Ken Krueger

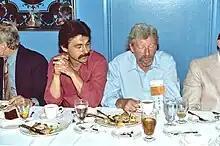
Ken Krueger (right) with Jon Hartz (left) at the 1982 San Diego Comic-Con

Ken Krueger (October 7, 1926 – November 21, 2009) was an American publisher and retailer. Krueger co-founded and organized the first San Diego Comic-Con, then called "San Diego's Golden State Comic-Con," in 1970. Krueger co-created the annual convention with a group of San Diego friends, including Shel Dorf, Richard Alf and Mike Towry.